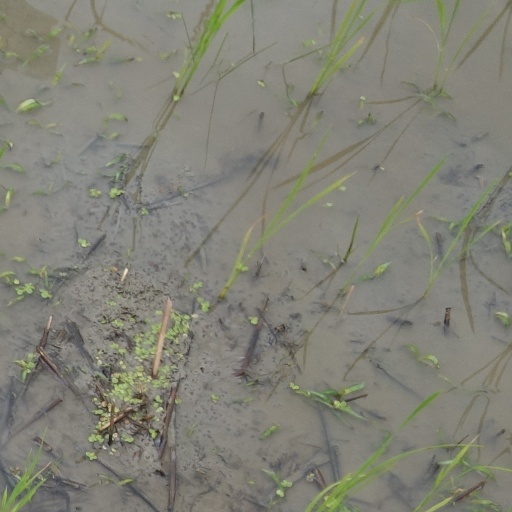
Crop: rice